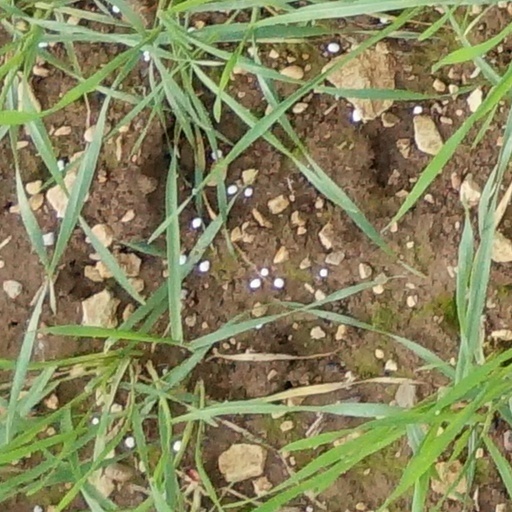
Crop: wheat